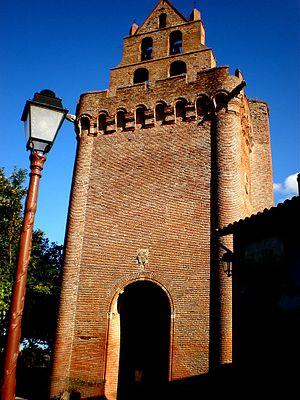
Église Notre-Dame-de-l'Assomption à Montgeard
Cet article recense une partie des monuments historiques de la Haute-Garonne, en France.